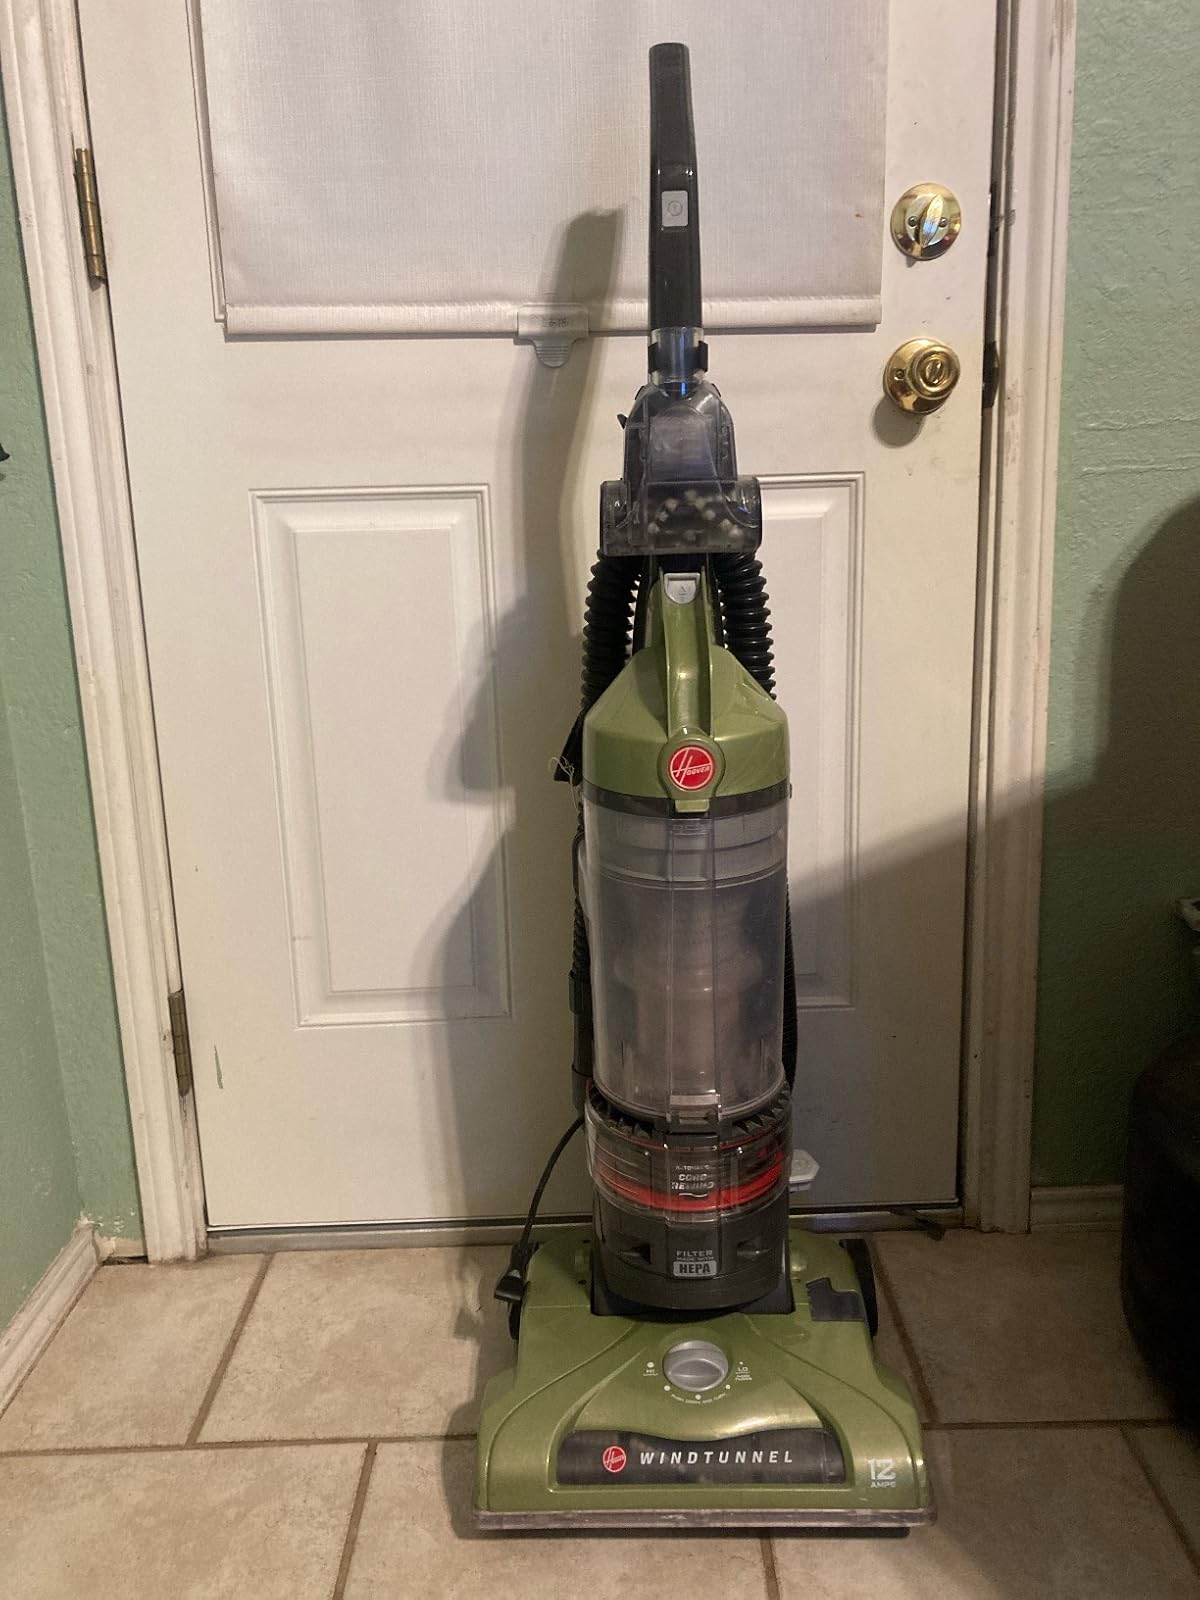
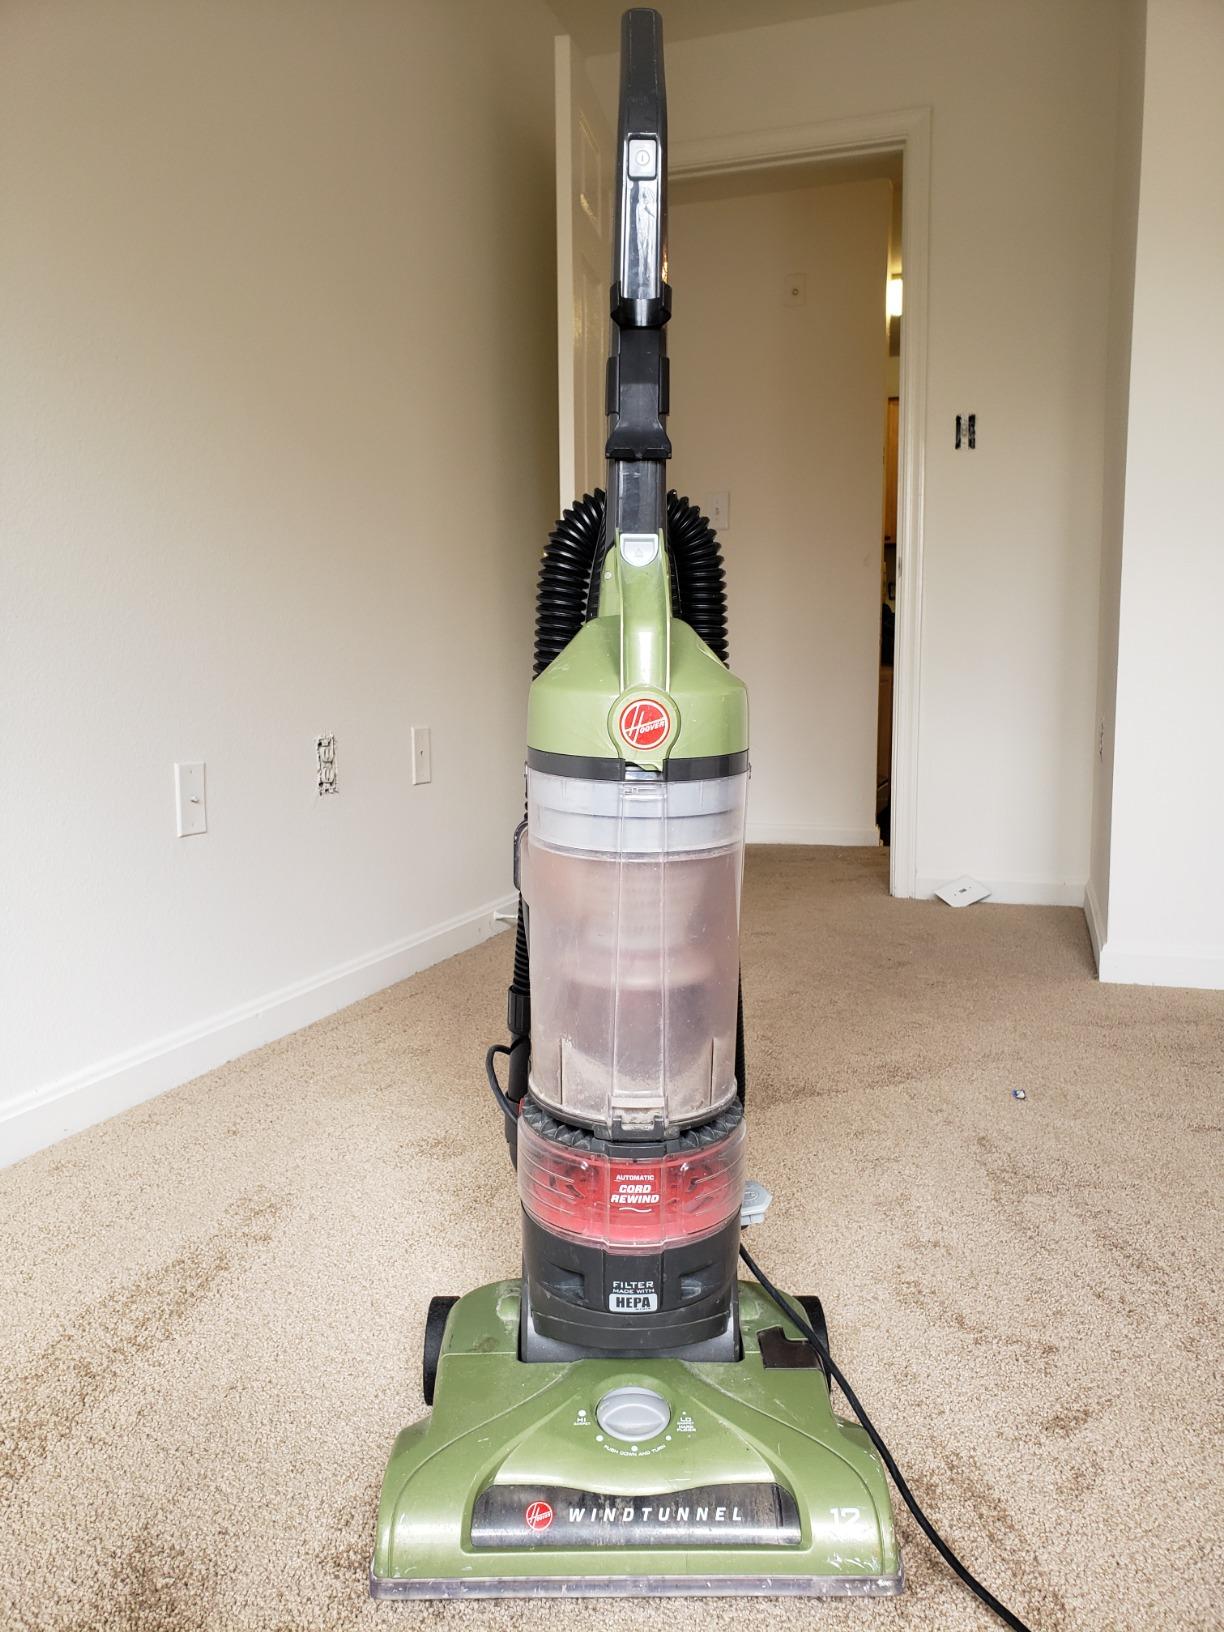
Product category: items_vacuum
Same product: yes